E.R. Hays House

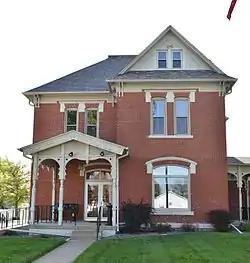

The E.R. Hays House, also known as Bybee & Davis Funeral Home, is a historic building located in Knoxville, Iowa, United States. Hays was a local lawyer who served briefly in the United States House of Representatives, replacing Edwin H. Conger who resigned to become the United States Ambassador to Brazil. Hays died a year after the house was completed. The family continued to live here until 1935 when it became the Bybee & Davis Funeral Home. The 2½-story brick structure was designed by the Des Moines architectural firm of Foster & Liebbe in a combination of the Late Victorian and Italianate styles. Victorian eclecticism is featured in the porch and the trimwork, while the Italianate is found in the building's massing. The house was listed on the National Register of Historic Places in 1984.